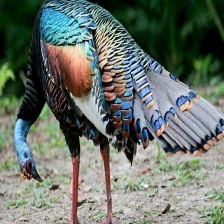
Species: OCELLATED TURKEY
Scientific name: MELEAGRIS OCELLATA